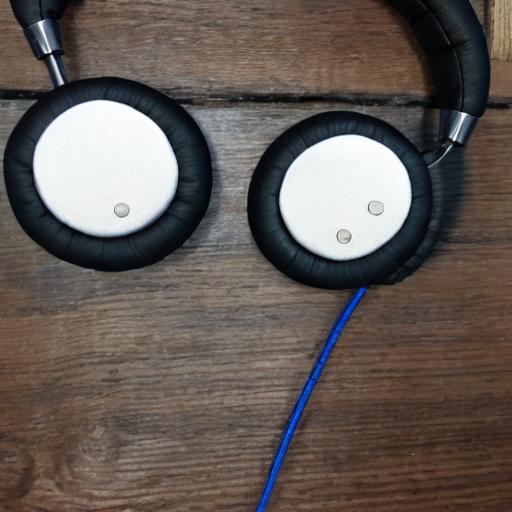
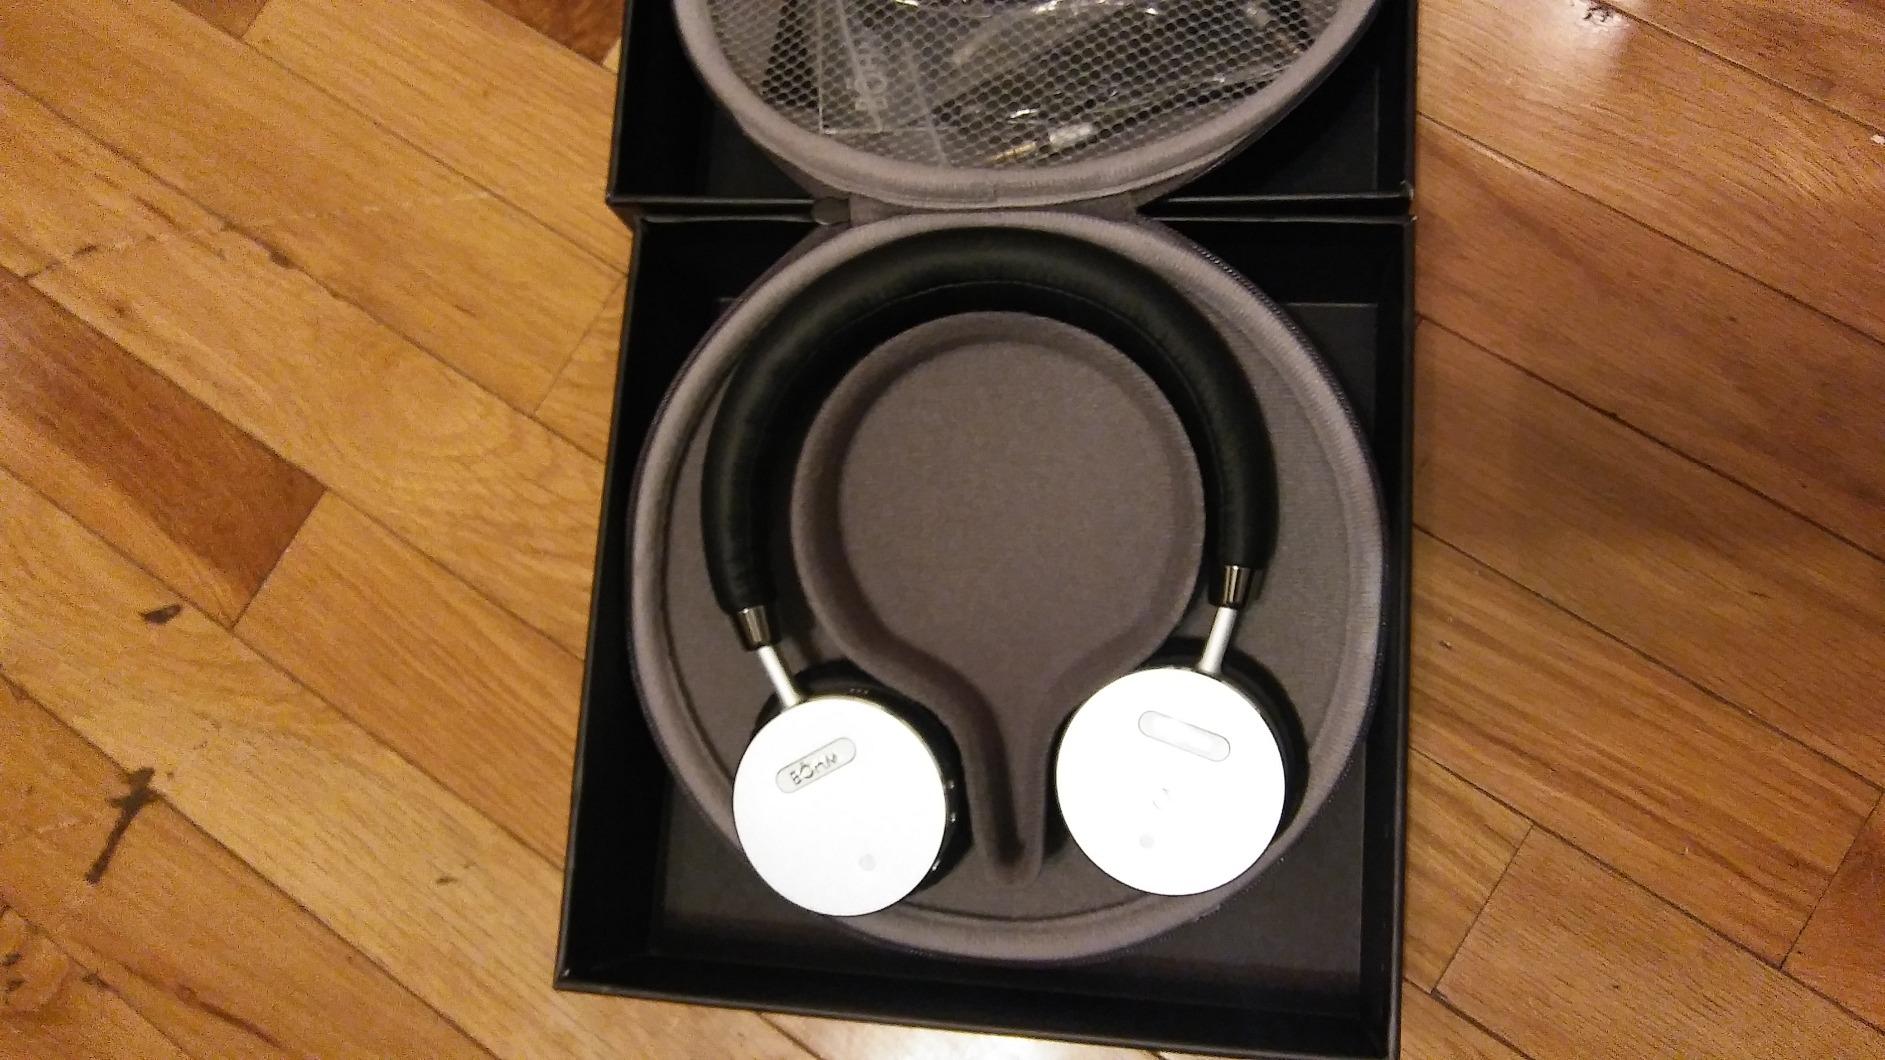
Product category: headphones
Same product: no